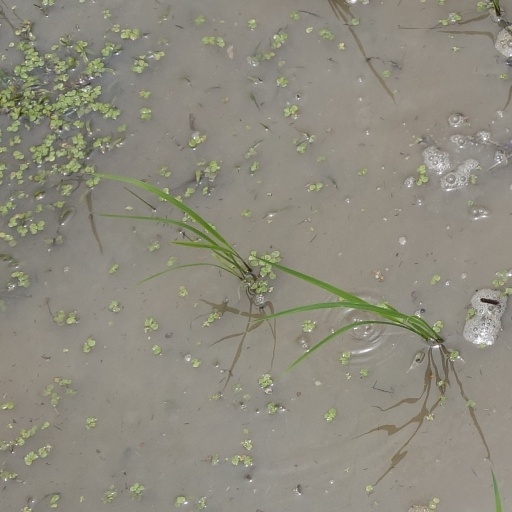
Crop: rice